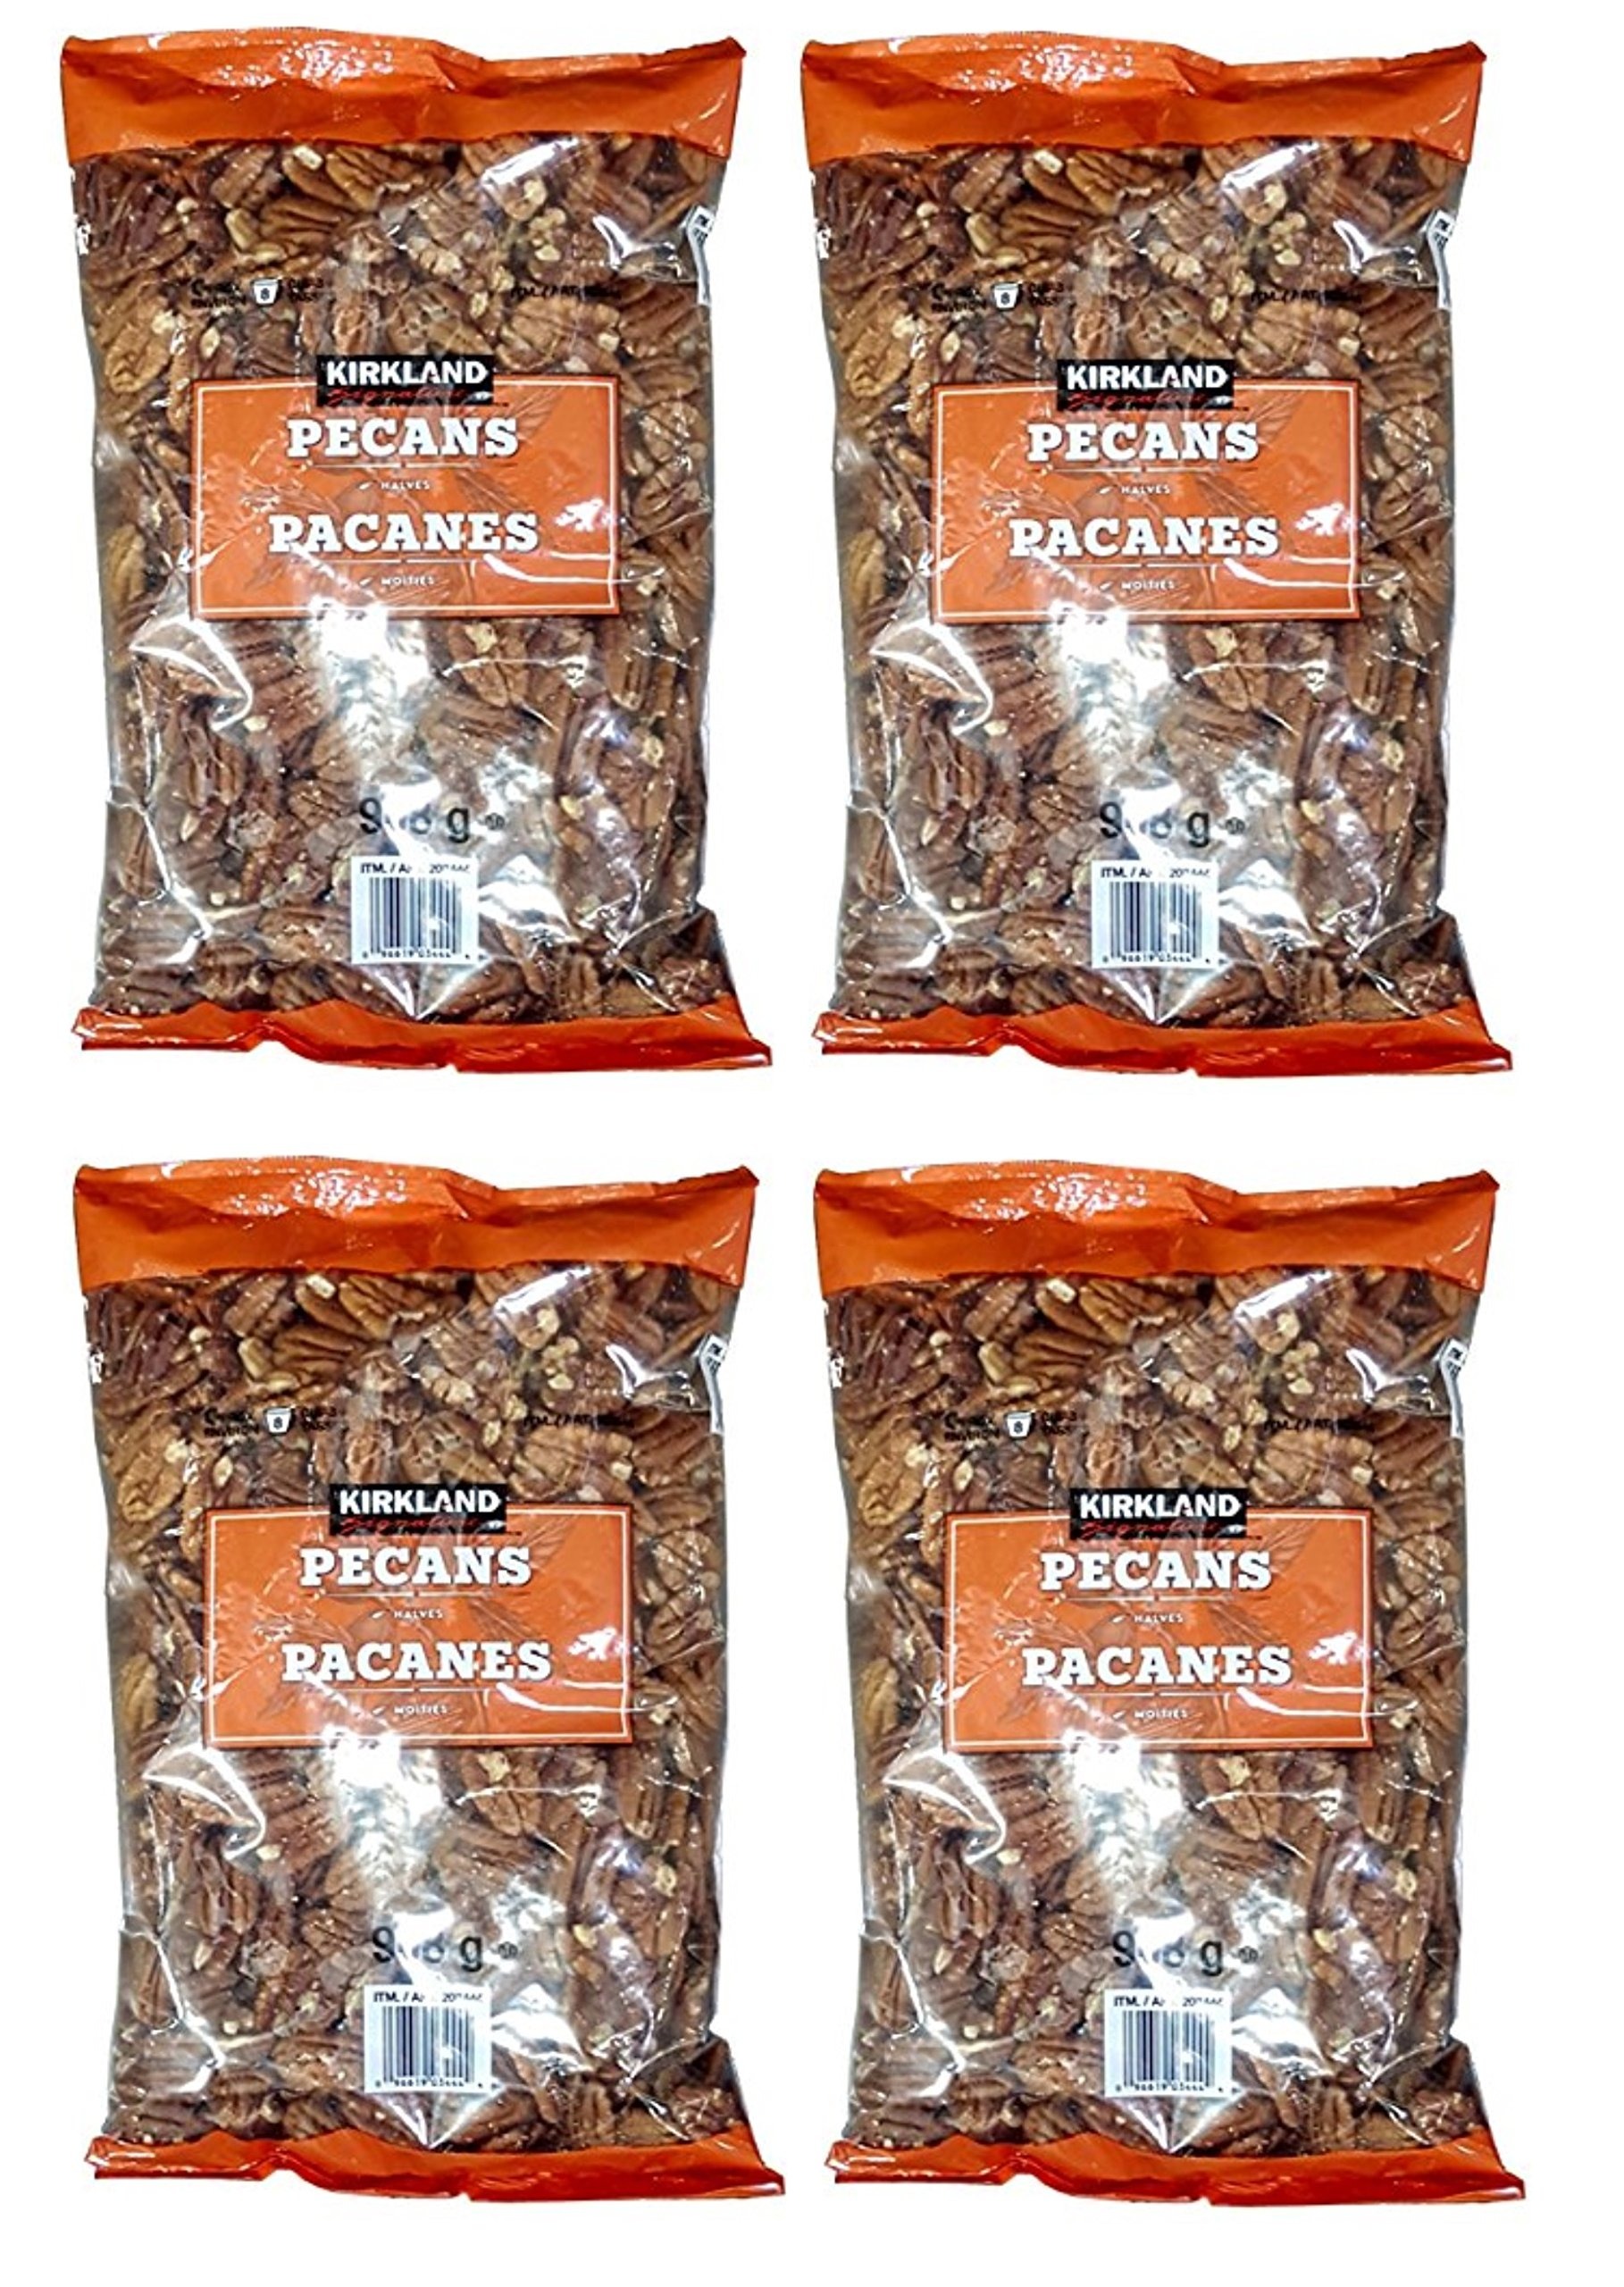
Item Name: Kirkland Signature Pecan Halves, 2 Pound (4 Pack)
Bullet Point: Contain zero cholesterol, and very few carbohydrates
Product Description: Top quality premium pecans for all you nut lovers. Use them in your baking or just eat them as is. Pecans are a natural, high-quality source of protein. Pecans are naturally sodium-free, making them an excellent choice for those on a salt or sodium restricted diet.
Value: 1.4
Unit: Ounce

Price: 70.99